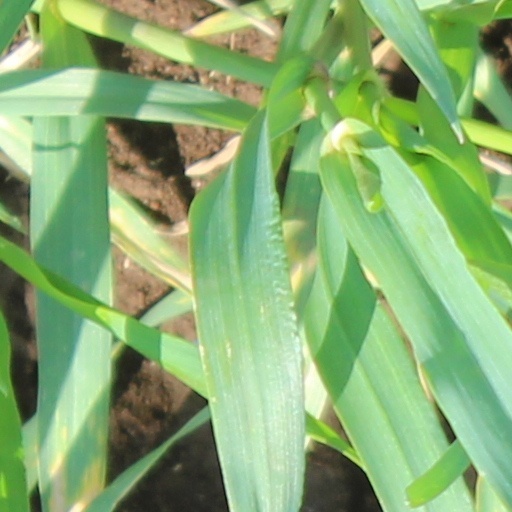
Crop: wheat